Sky position (RA, Dec in degrees): 122.598, 25.019
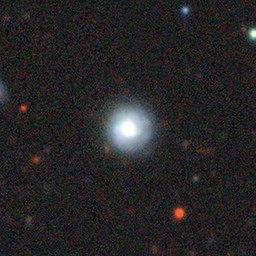
Galaxy morphology: Round Smooth Galaxies